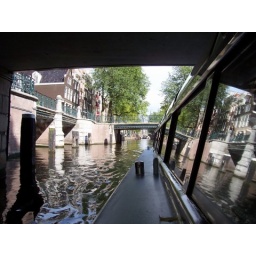
picture taken from a canal bus window while passing beneath one of the many bridges.